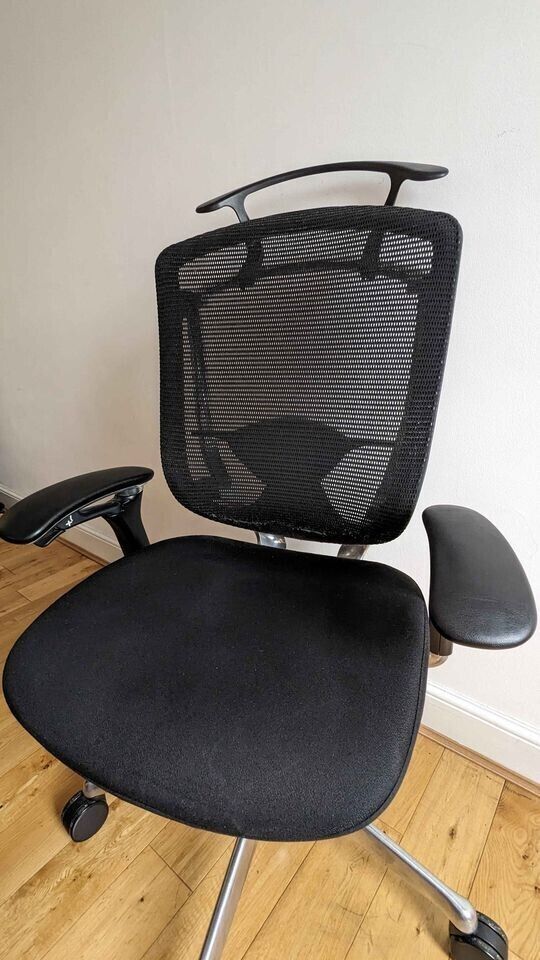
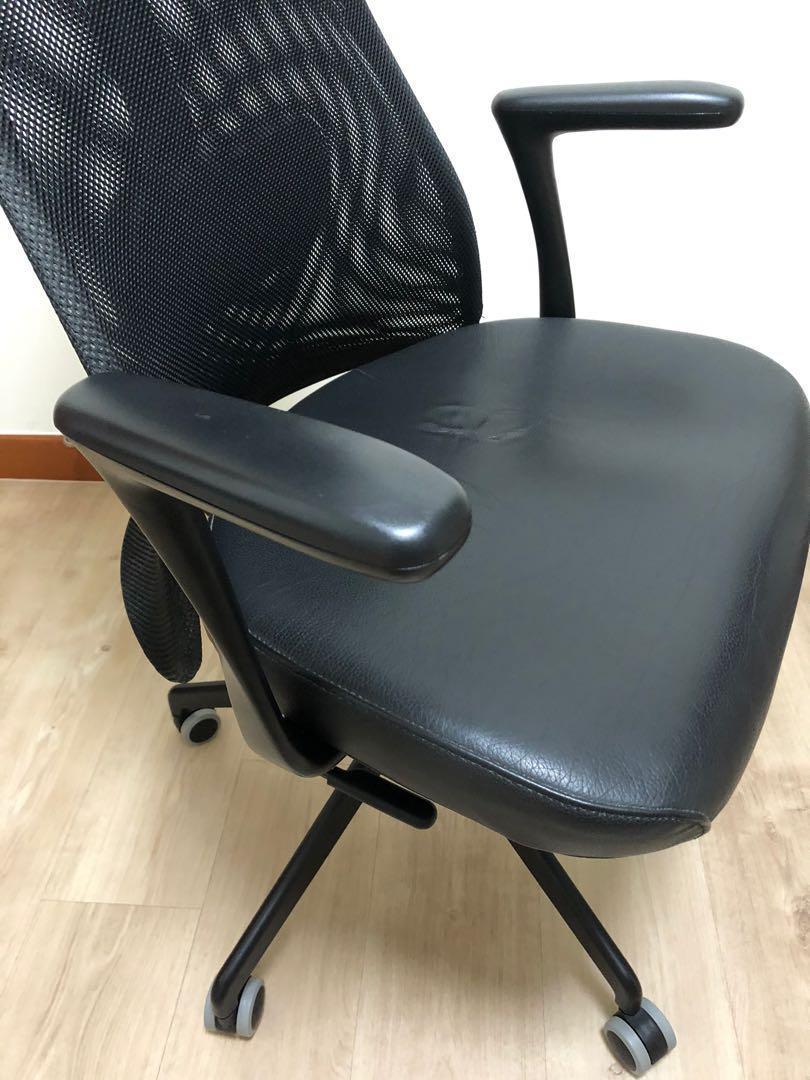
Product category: items_chair
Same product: no